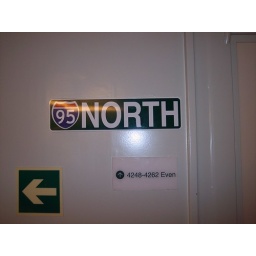
The sign for the I-95 (the long hallway the length of the ship in Deck 1 for crew)